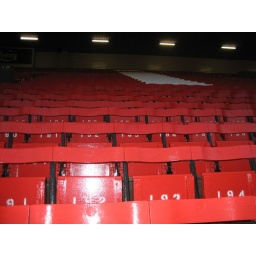
Oldest part of the stadium - wooden seats in the Main Stand.